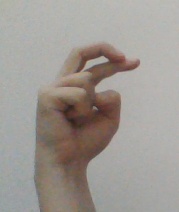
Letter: zay